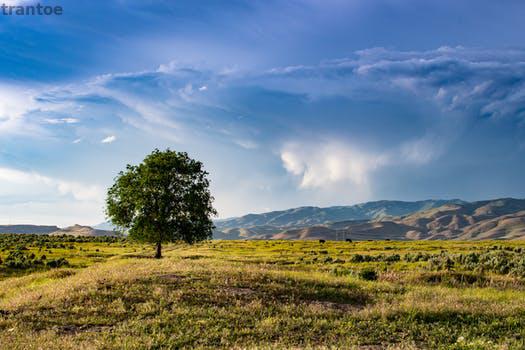
Label: Watermark